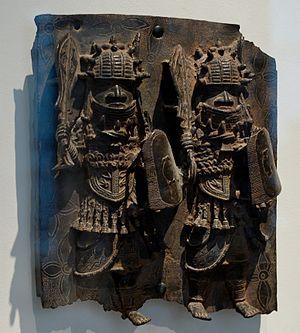
Guerriers brandissant leur sabre de cérémonie. Sculpture du royaume du Bénin. Bronze, XVIe-XVIIIe siècles, Nigéria.